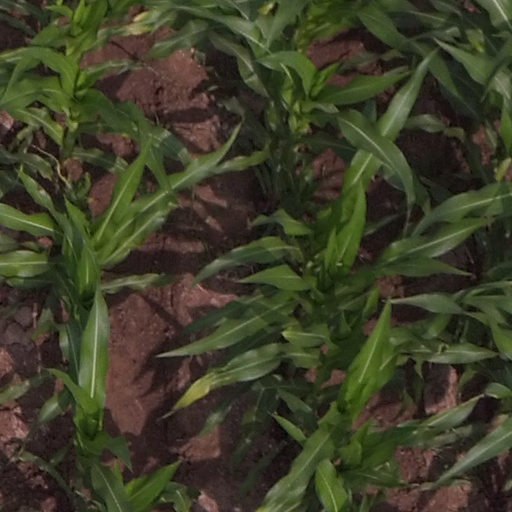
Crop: maize; corn